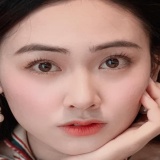
diễn viên Trúc Mây